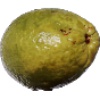
Label: guava